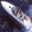
Label: ship